Gregory Karotemprel

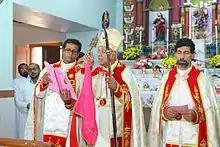
Mar Gregory Karotemprel with Fr. Palakkappilly (2014)

Mar Gregory Karotemprel was born on 6 May 1933 at Chemmalamattam in Kottayam district. He joined the Carmelites of Mary Immaculate congregation and made his first profession on 8 December 1955 at Mannanam. He did his philosophical and theological studies at Dharmaram Vidya Kshethram, Bangalore. He was ordained priest on 17 May 1963. He was elected as the Provincial of the S.H. Province of the CMI congregation in 1978. While serving as the Provincial, he was appointed as the bishop of Rajkot. His consecration and installation as bishop took place on 24 April 1983.